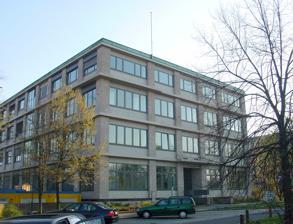
Building: Kunstverein Nürnberg
Country: Germany
Year built: 1792
Milchhof (O.E.Schweizer), where the exhibition rooms of the Kunstverein are situated The Kunstverein Nürnberg (art association Nuremberg , official name "Kunstverein Nürnberg - Albrecht Dürer Gesellschaft e.V.") is a venue for exhibitions of contemporary art. The association was founded in 1792 and is Germany's oldest arts association. The association's exhibition space is situated in a building designed 1930 by architect Otto Ernst Schweizer , well known for buildings such as the Ernst-Happel-Stadion . The gallery shows a wide range of international contemporary artistic positions. Past exhibitions (selection): 2015 Transparencies - Neil Beloufa, Juliette Blightman, Ryan Gander , Calla Henkel & Max Pitegoff, David Horvitz , Metahaven, Katja Novitskova and Yuri Pattison 2011 Phyllida Barlow - Cast 2010 Shahryar Nashat - Line up References